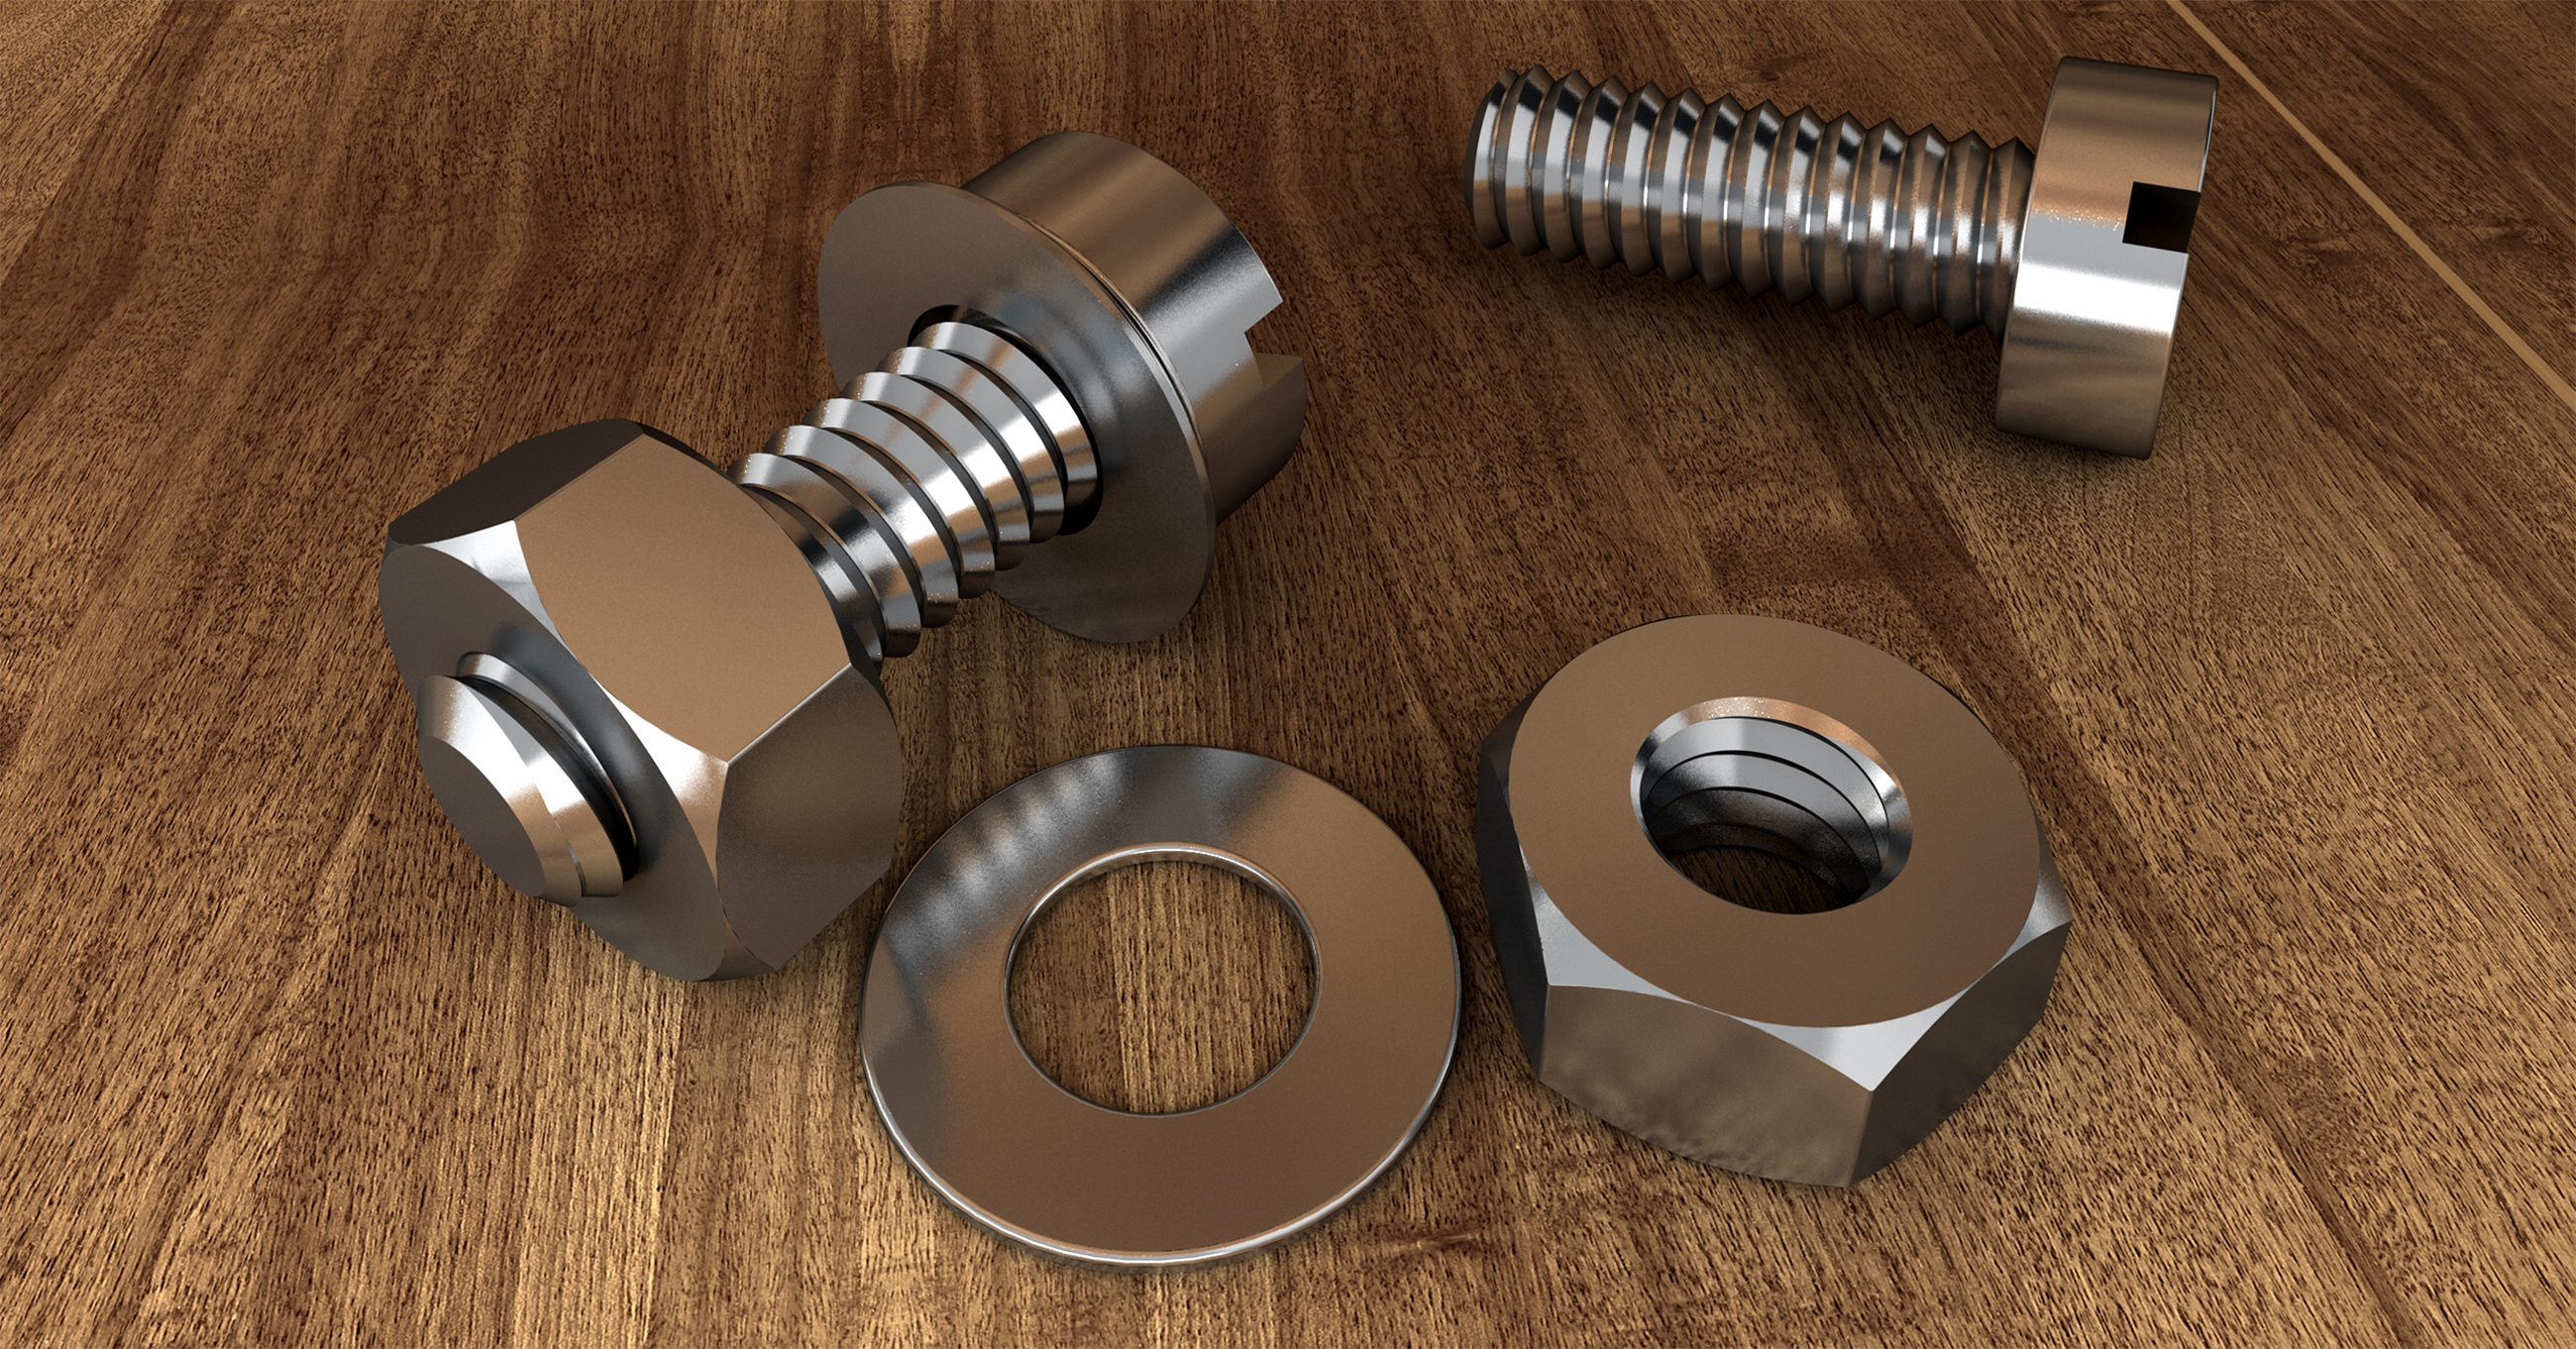
technology, wheel, steel, metal, screw, thread, product, animation, mother, brass, 3d, iron, gland, visualization, 3d model, hexagon nut, metric thread, metal thread